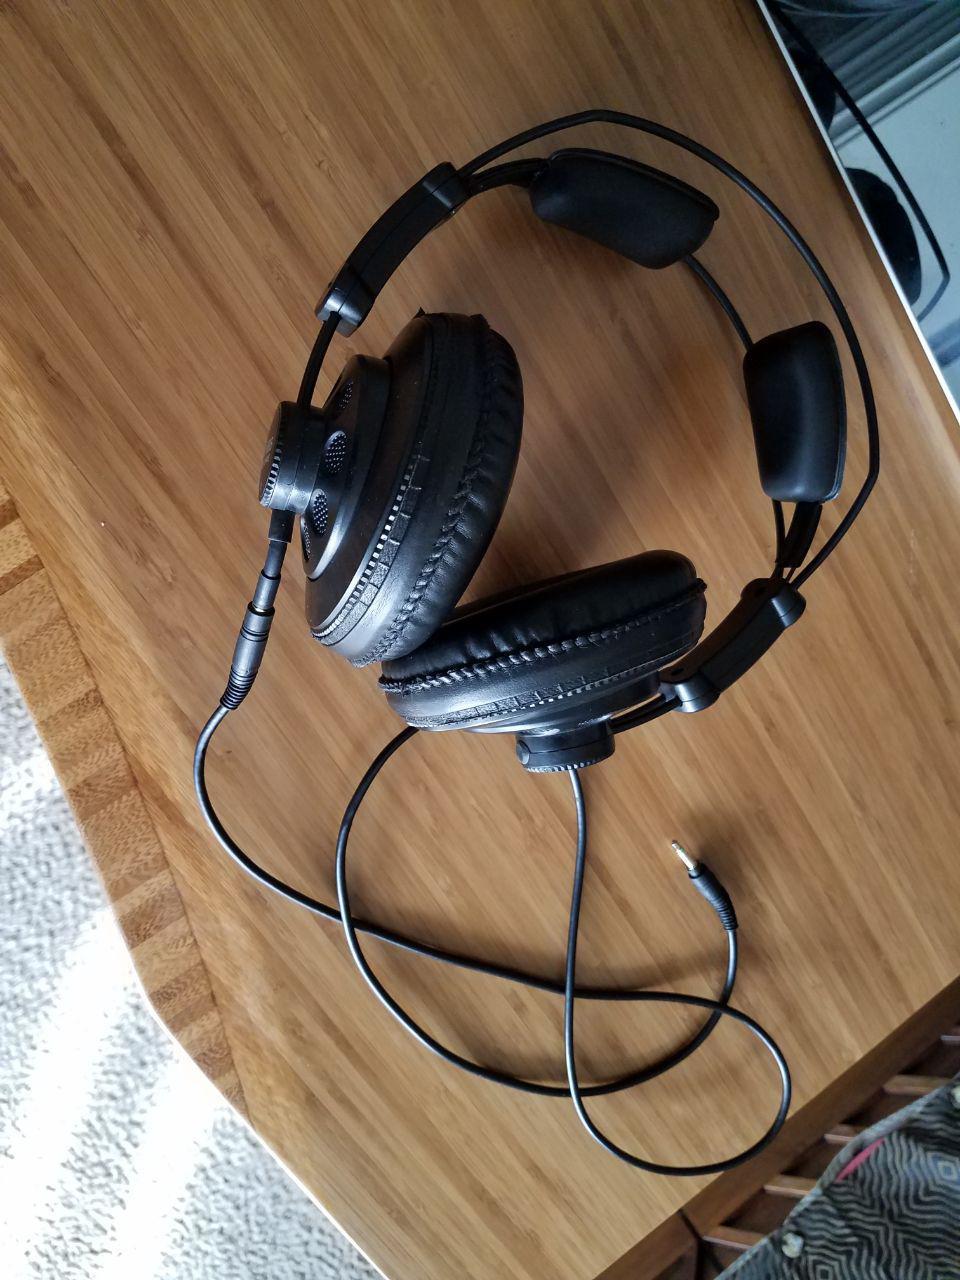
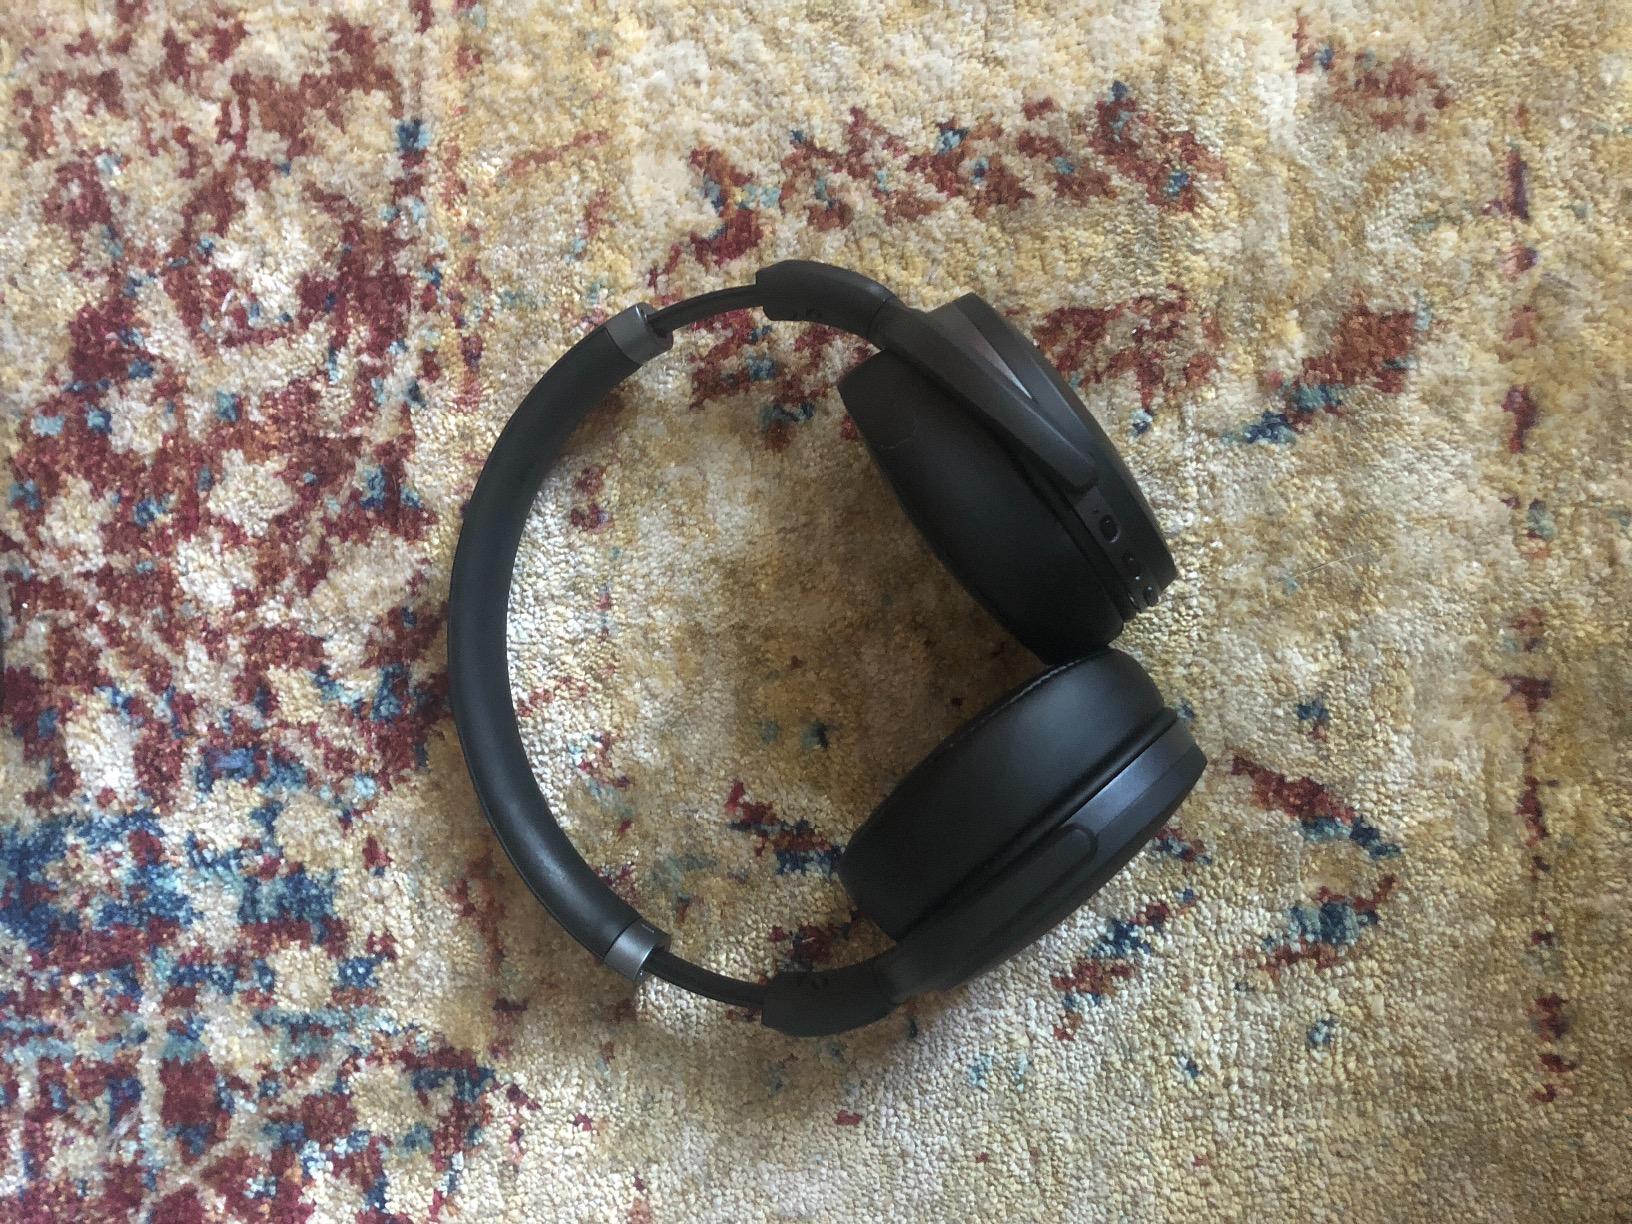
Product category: headphones
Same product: no